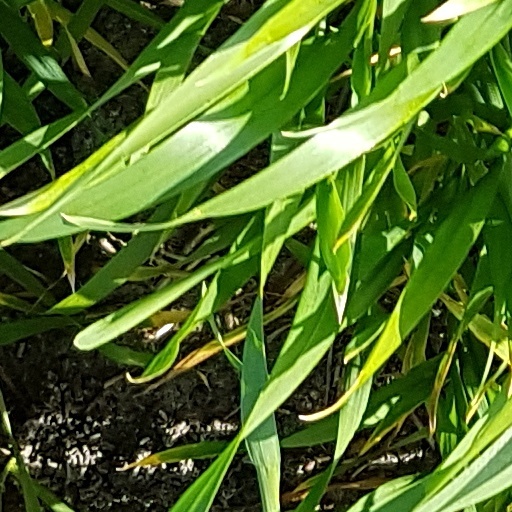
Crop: wheat